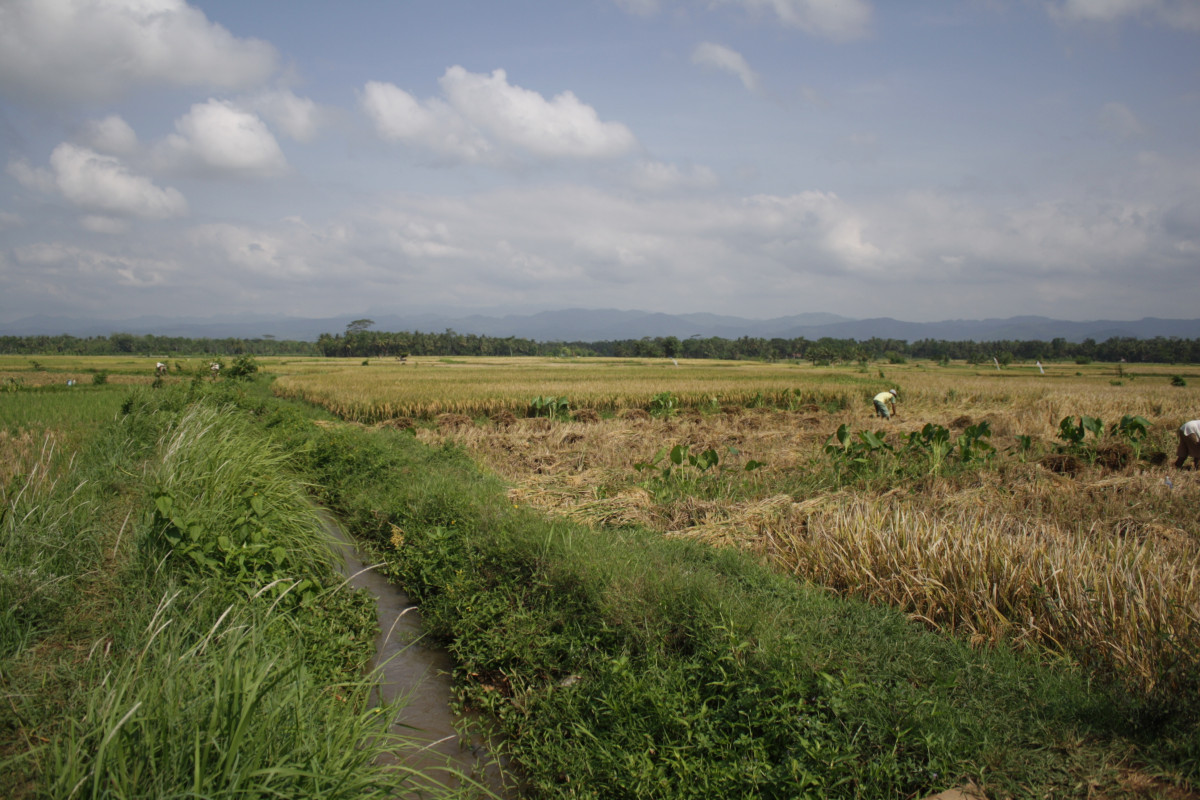
Tags: horizon, marsh, farm, meadow, prairie, hill, crop, pasture, soil, agriculture, savanna, waterway, plain, grassland, wetland, habitat, ecosystem, steppe, rural area, paddy field, natural environment, grass family